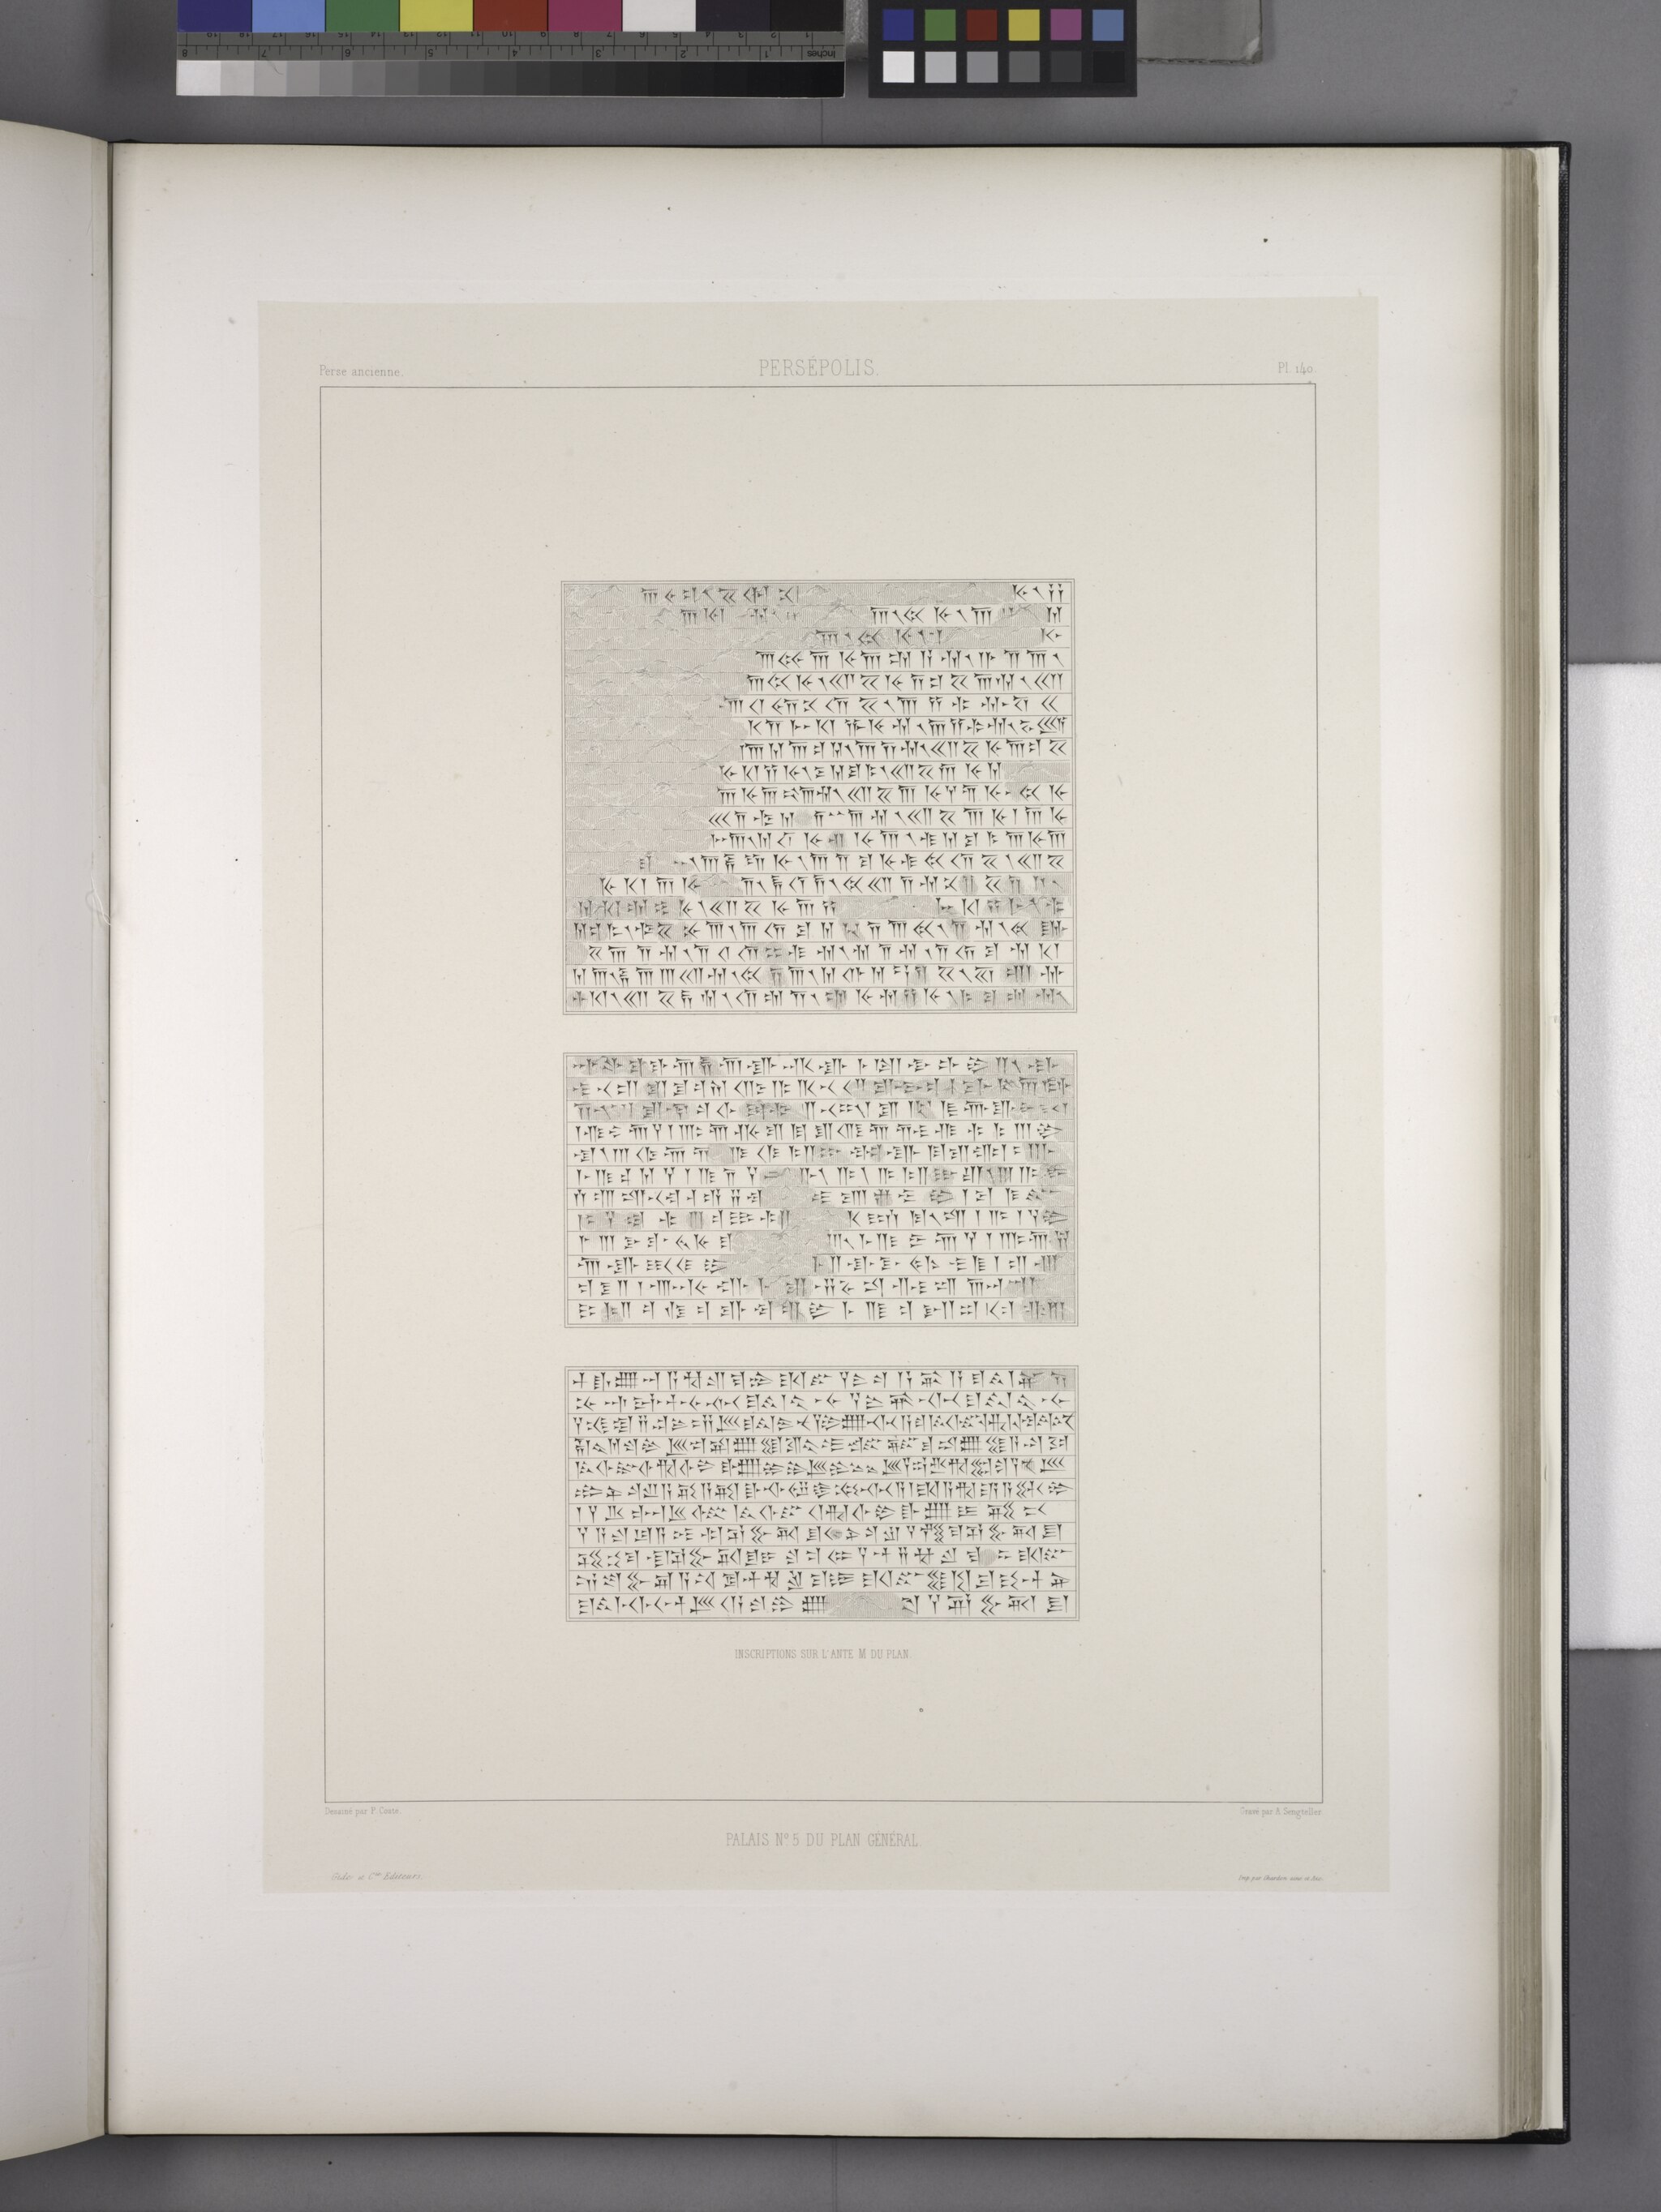
Title: Persépolis. Palais no. 5 du plan général. Insctiprions sur l'ante M du plan (NYPL b12482496-1542854)
Description: Persépolis. Palais no. 5 du plan général. Insctiprions sur l'ante M du plan
Date: 1851
Categories: Images uploaded by Fæ, PD-old-100-expired, PD-scan (PD-old-auto-expired), Images from the New York Public Library, CC-PD-Mark, Media needing category review as of 27 October 2016, NYPL General Research Division, Persepolis in the 19th century, Voyage en Perse, PD-old missing SDC copyright status, Illustrations of Persepolis, Illustrations of Hadish Palace of Xerxes I